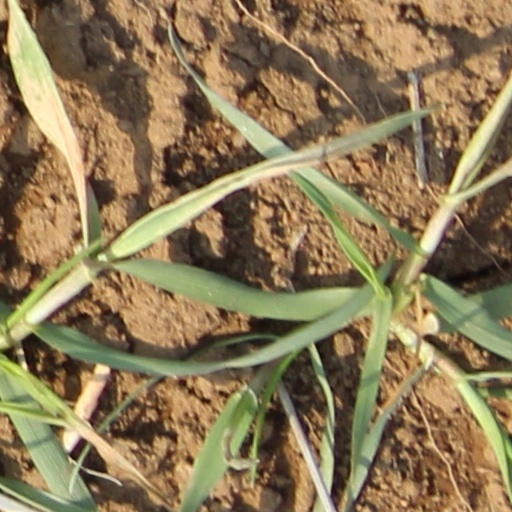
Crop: wheat